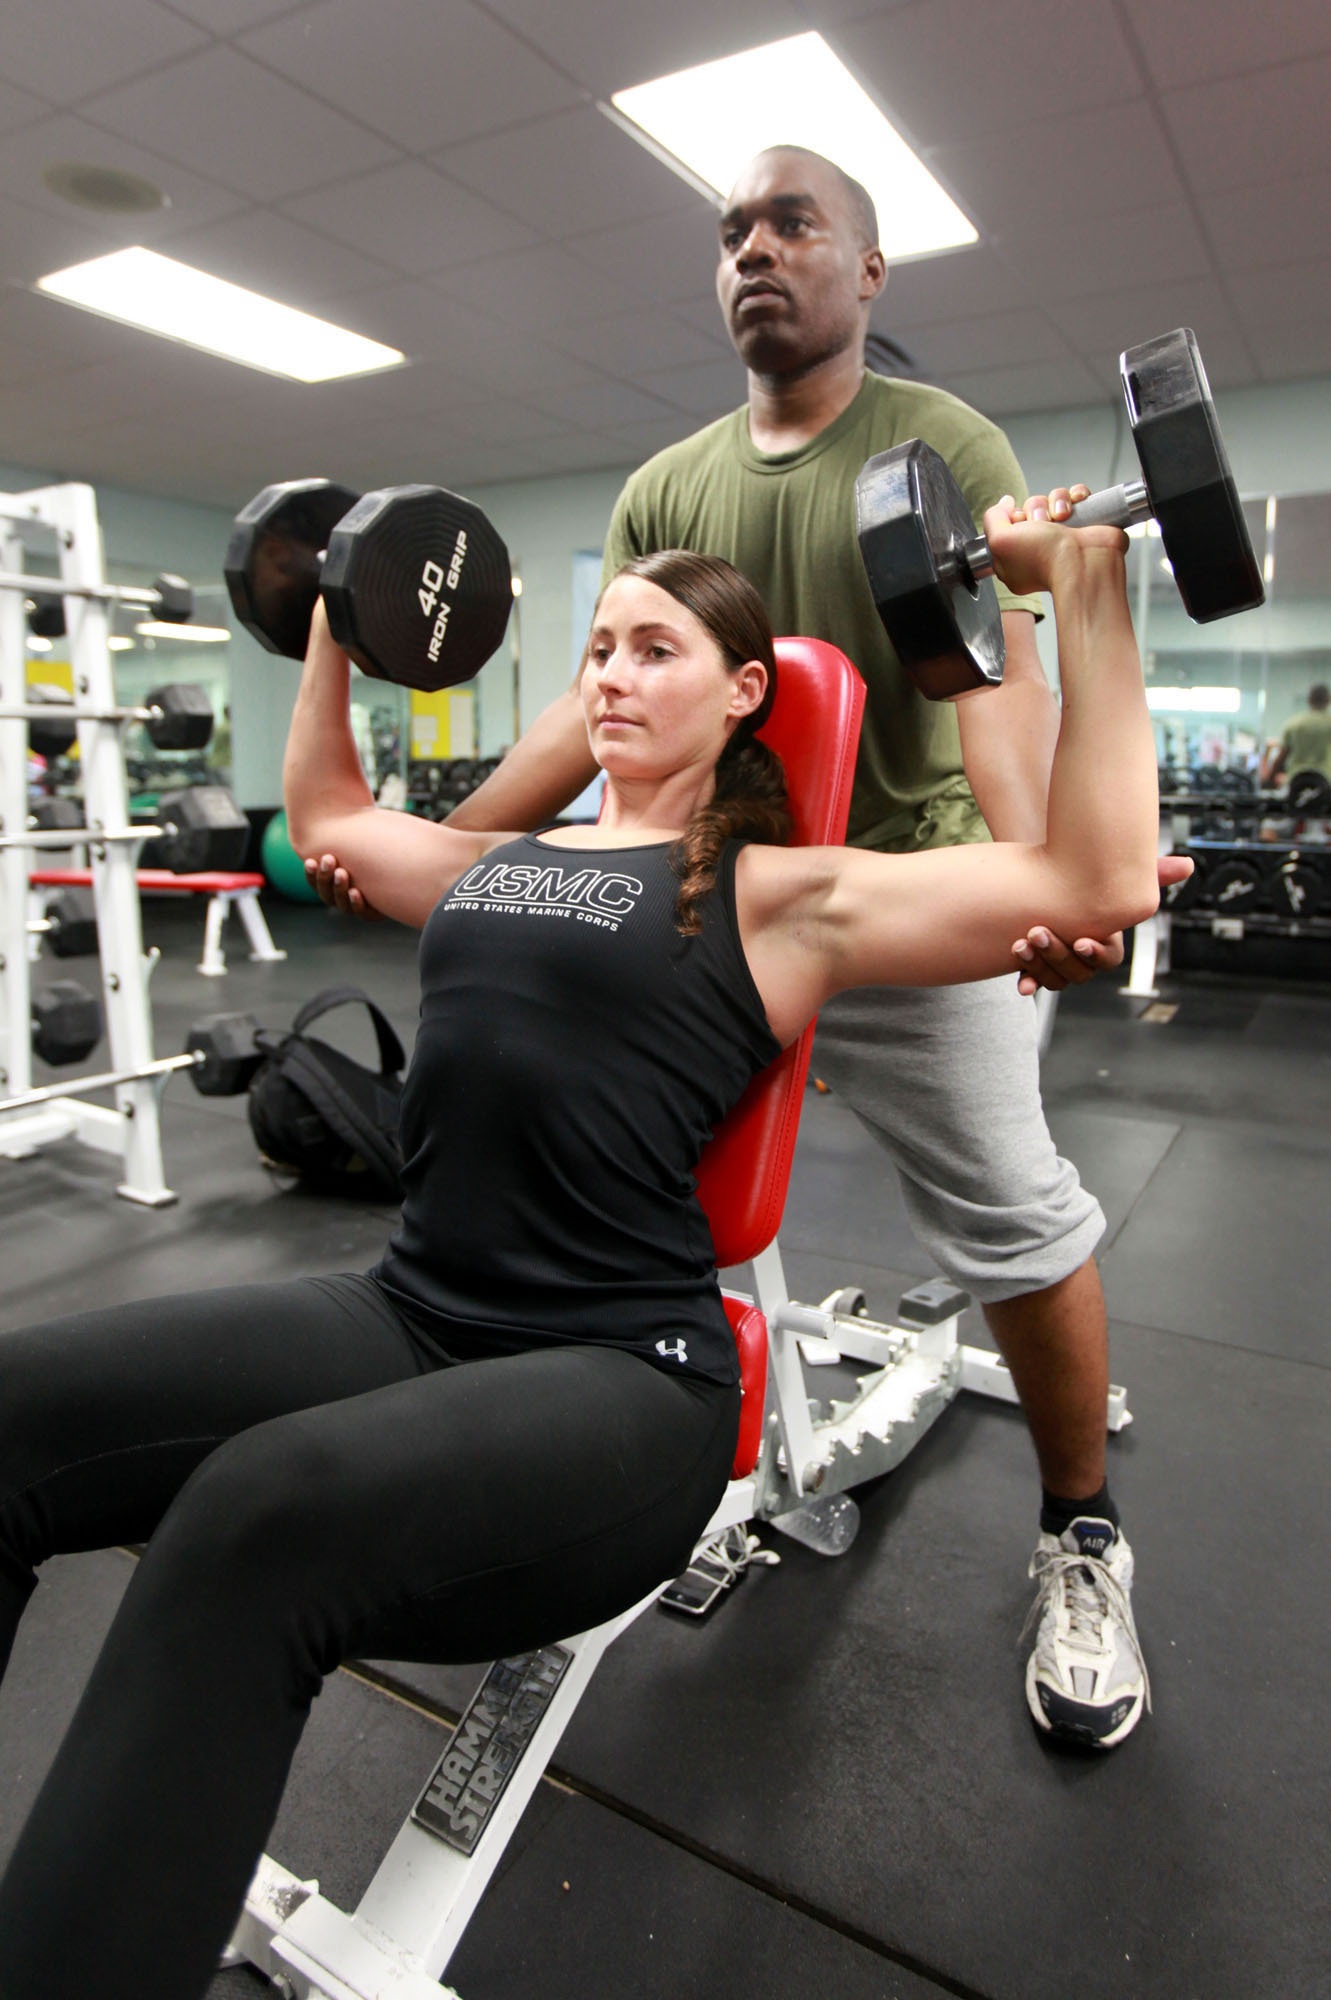
structure, woman, sport, female, young, room, lifestyle, arm, fitness, gym, muscular, workout, muscle, power, sports, weights, lifting, bodybuilding, strong, stress, athlete, spotter, strength training, barbell, physical exercise, weight training, sport venue, human action, physical fitness, biceps curl, exercise equipment, bodypump, overhead press